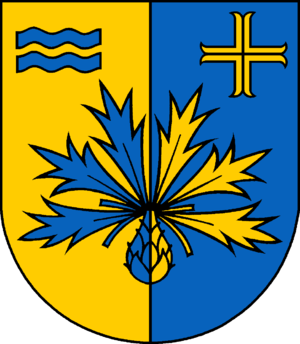
Riepsdorf
Coat of arms of Riepsdorf
Riepsdorf er en landsby og kommune i det nordlige Tyskland, beliggende i Amt Lensahn under Kreis Østholsten. Kreis Østholsten ligger i den østlige del af delstaten Slesvig-Holsten.